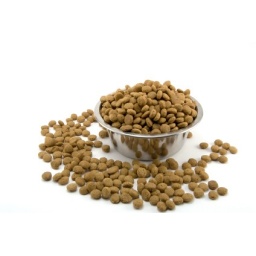
dog food in a bowl on a white background